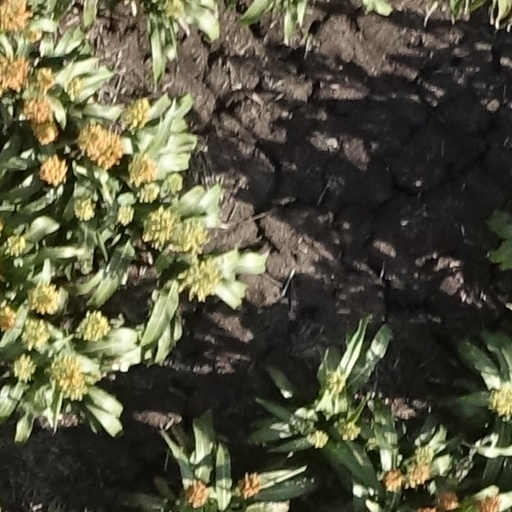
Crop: sorghum